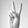
ASL letter: V